Huahine

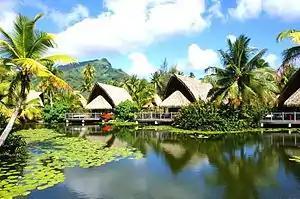
A Traditional bungalow on Huahine Island

The island is covered with lush vegetation, much of which consists of coconut palms. There are also two important botanical gardens: the Ariiura Garden Paradise, which houses traditional Polynesian medicinal plants, and l'Eden Parc, where fruit trees from the rest of the world are cultivated.